Ginery Twichell

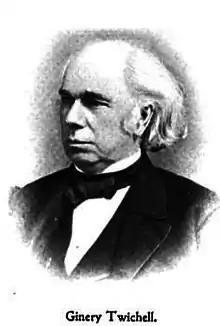
Ginery Twichell, about the time he was president of the Santa Fe

As a manager and business owner, Twichell gained a reputation for kindness and generosity, even toward his business competition. He saw his stage line grow to include many more lines throughout New England. When the Boston and Worcester Railroad (B&W) opened on July 1, 1835, Twichell's stage lines were both competition and complement to the railroad's service. This quasi-partnership lasted until June 1, 1848, when Twichell became the assistant superintendent of the railroad. Twichell rose through the B&W's ranks, becoming president in 1857.